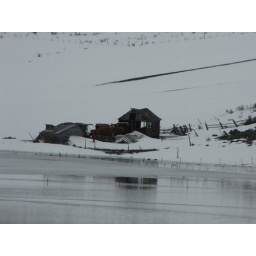
Abandoned cabin on some small lake in Utah. I liked the refelction of the house in the water so I had to stop.